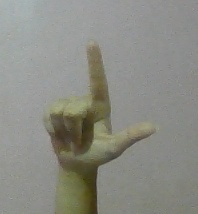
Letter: laam